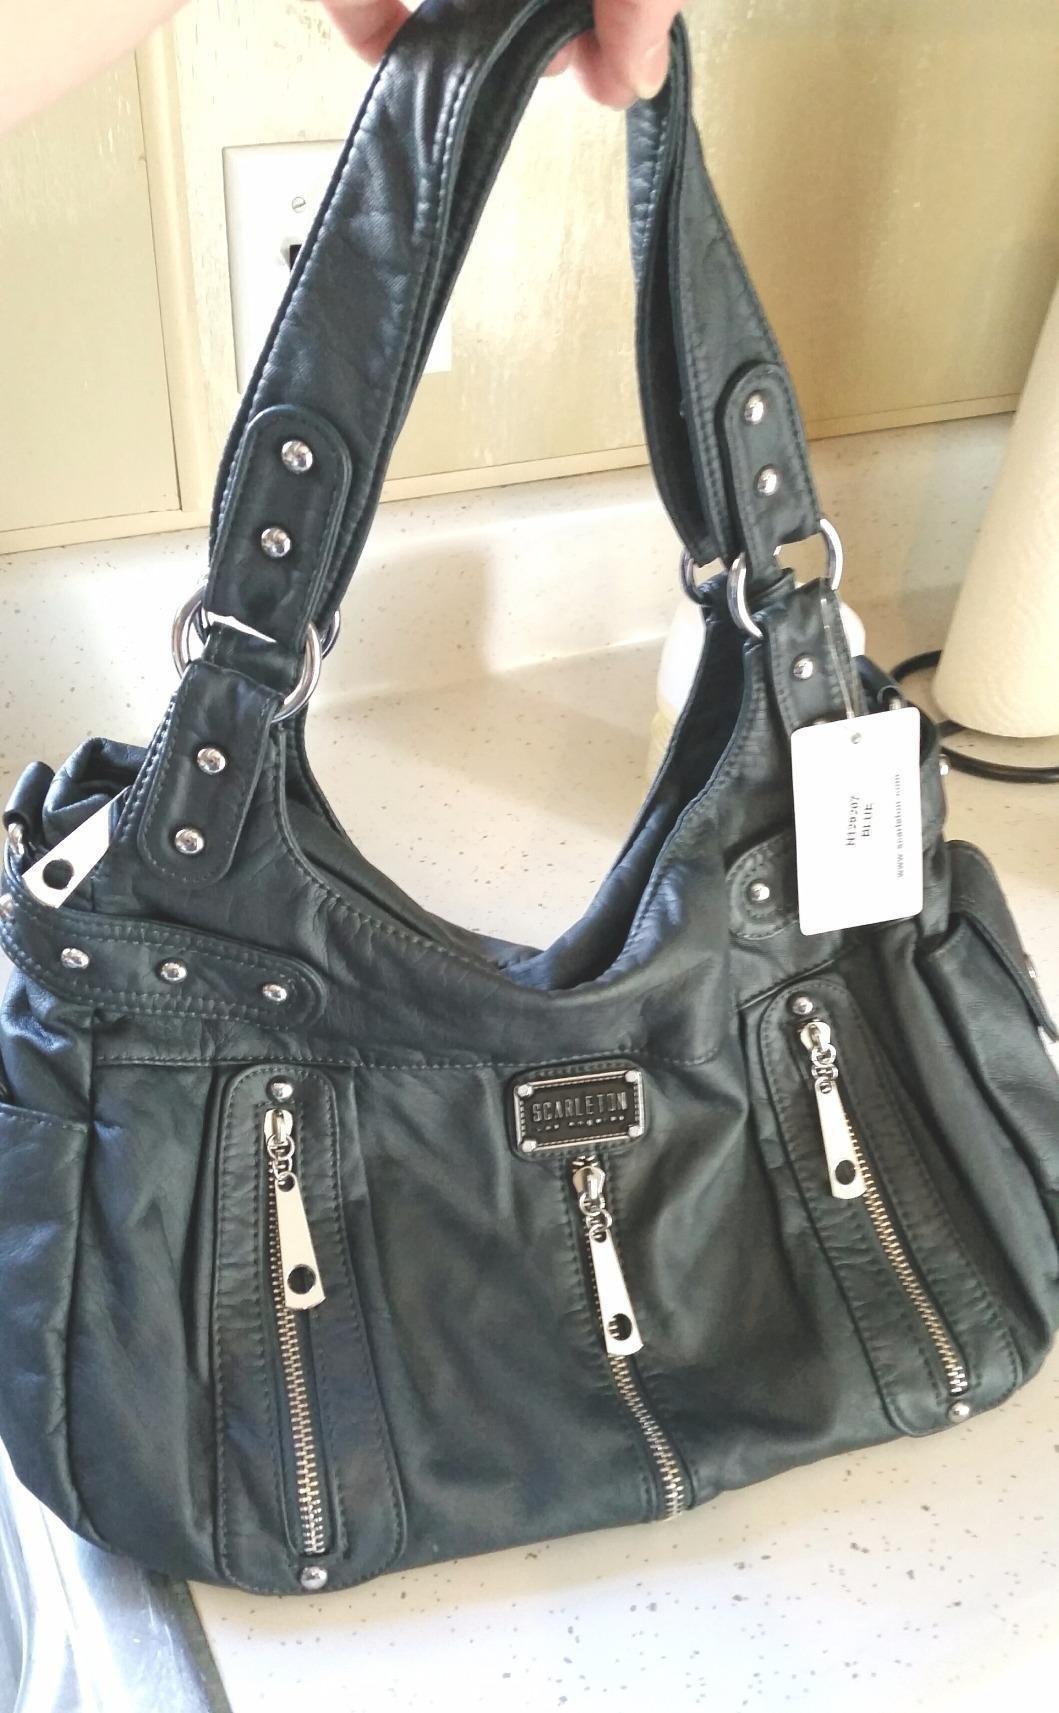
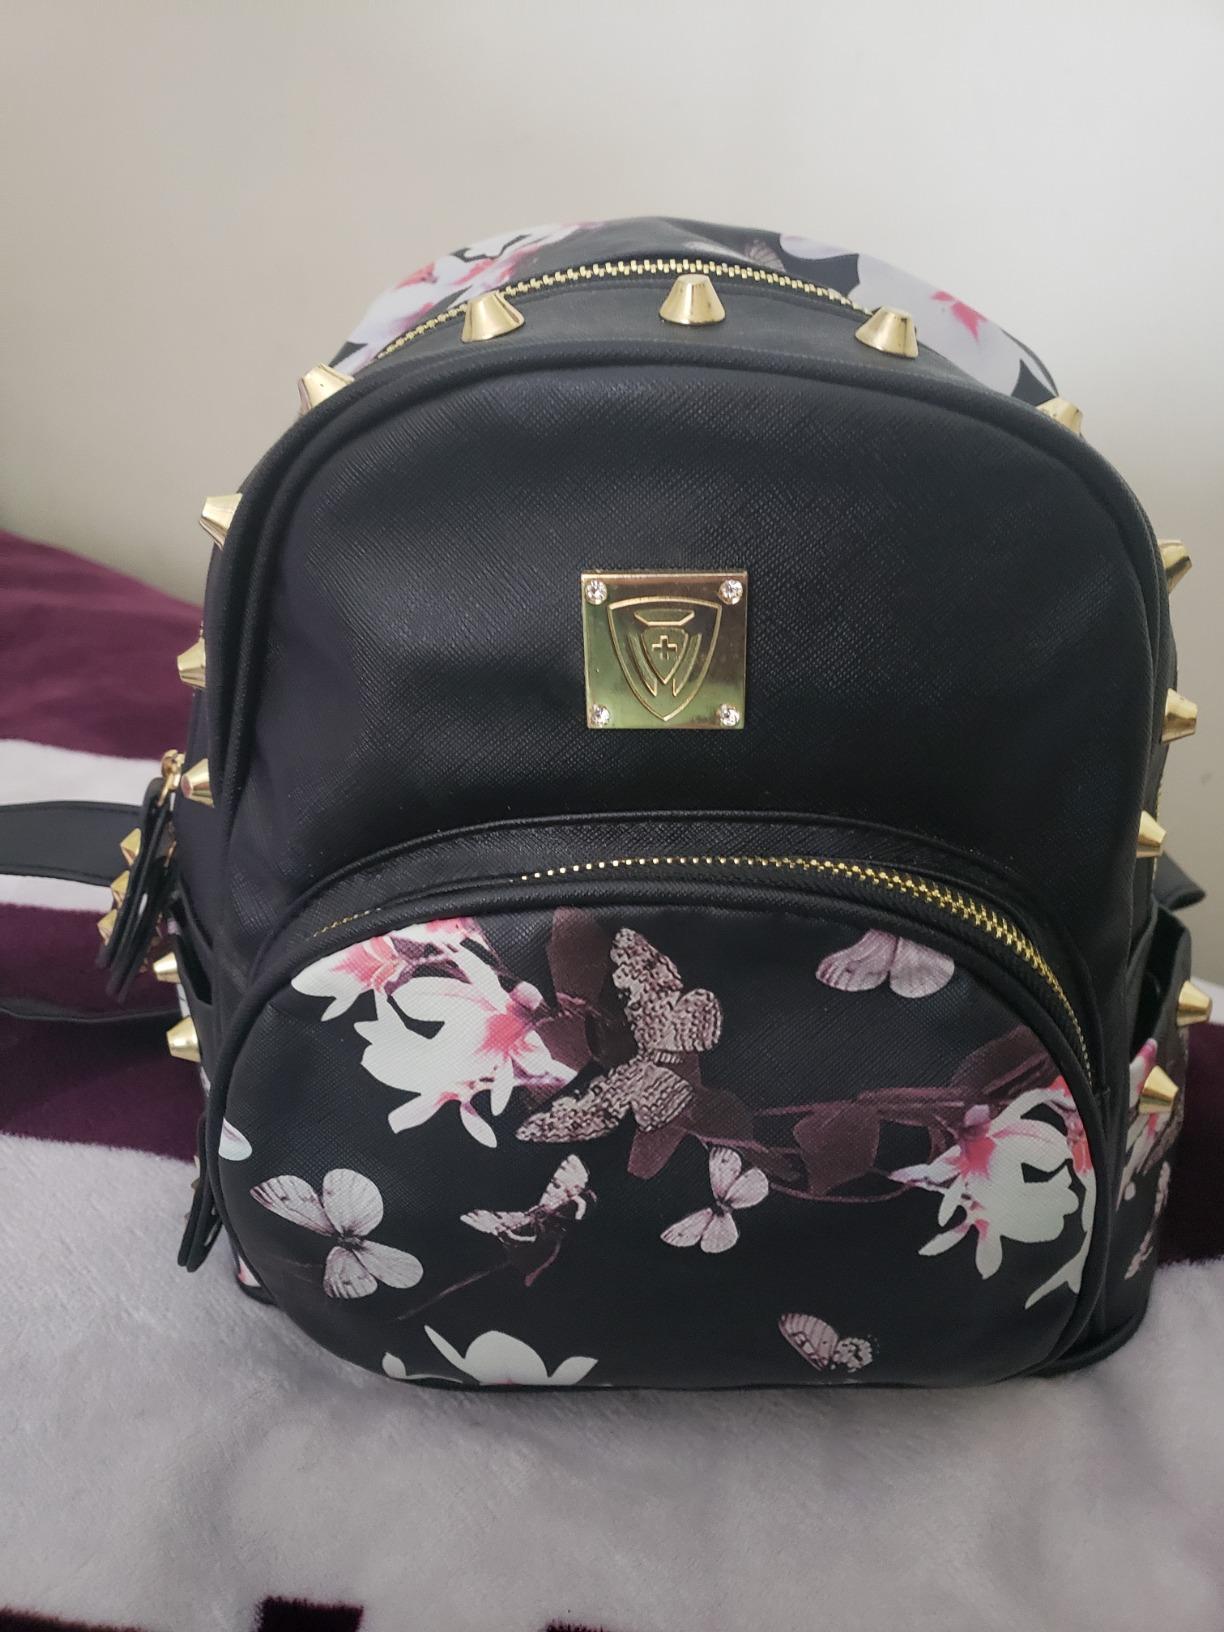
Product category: accessories_handbag
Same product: no